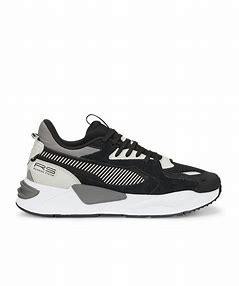
Brand: Puma
Model: Rs Z